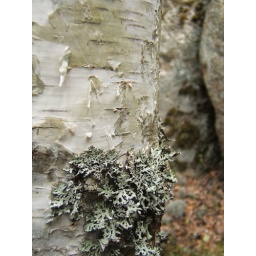
moss growing on a birch tree in Finnish forest